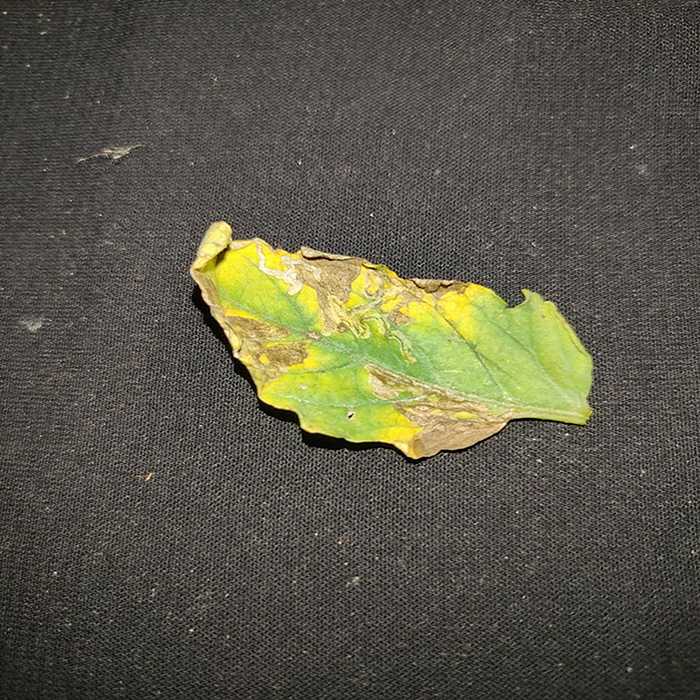
Plant: Tomato
Label: Tomato Bacterial spot